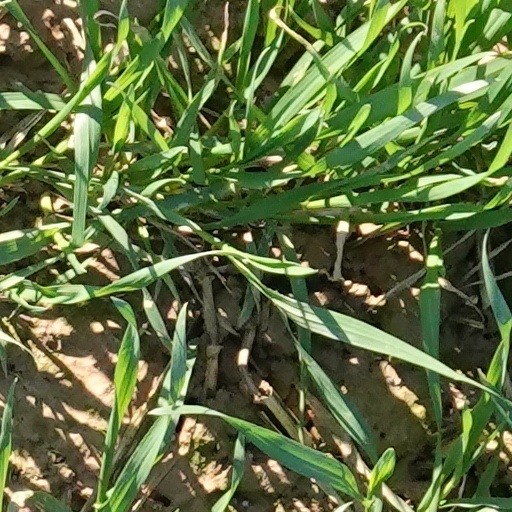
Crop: wheat